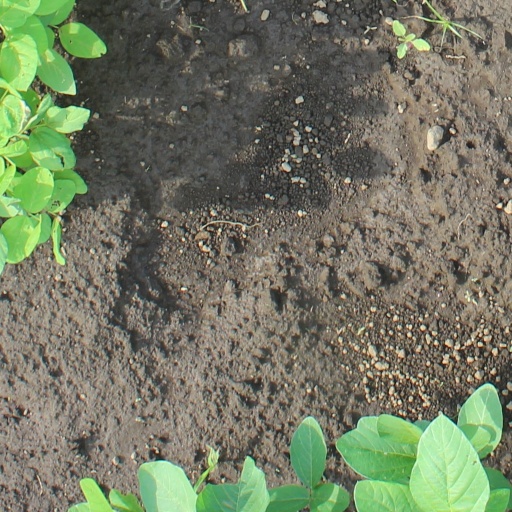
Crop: soybean